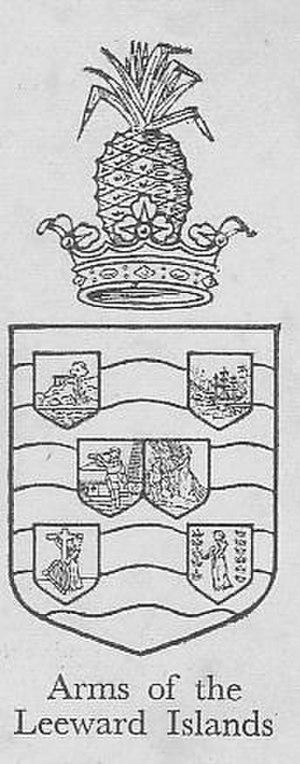
Les Îles-sous-le-Vent britanniques sont une ancienne colonie britannique des Petites Antilles qui exista de 1671 à 1816, puis de 1833 au 1ᵉʳ janvier 1960.